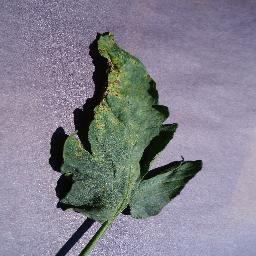
Label: Tomato___Septoria_leaf_spot